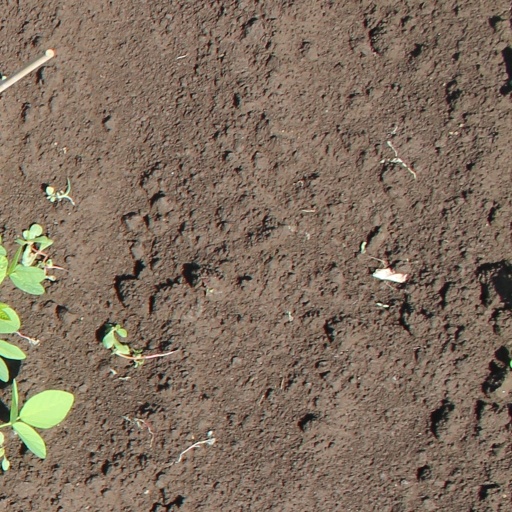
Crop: soybean